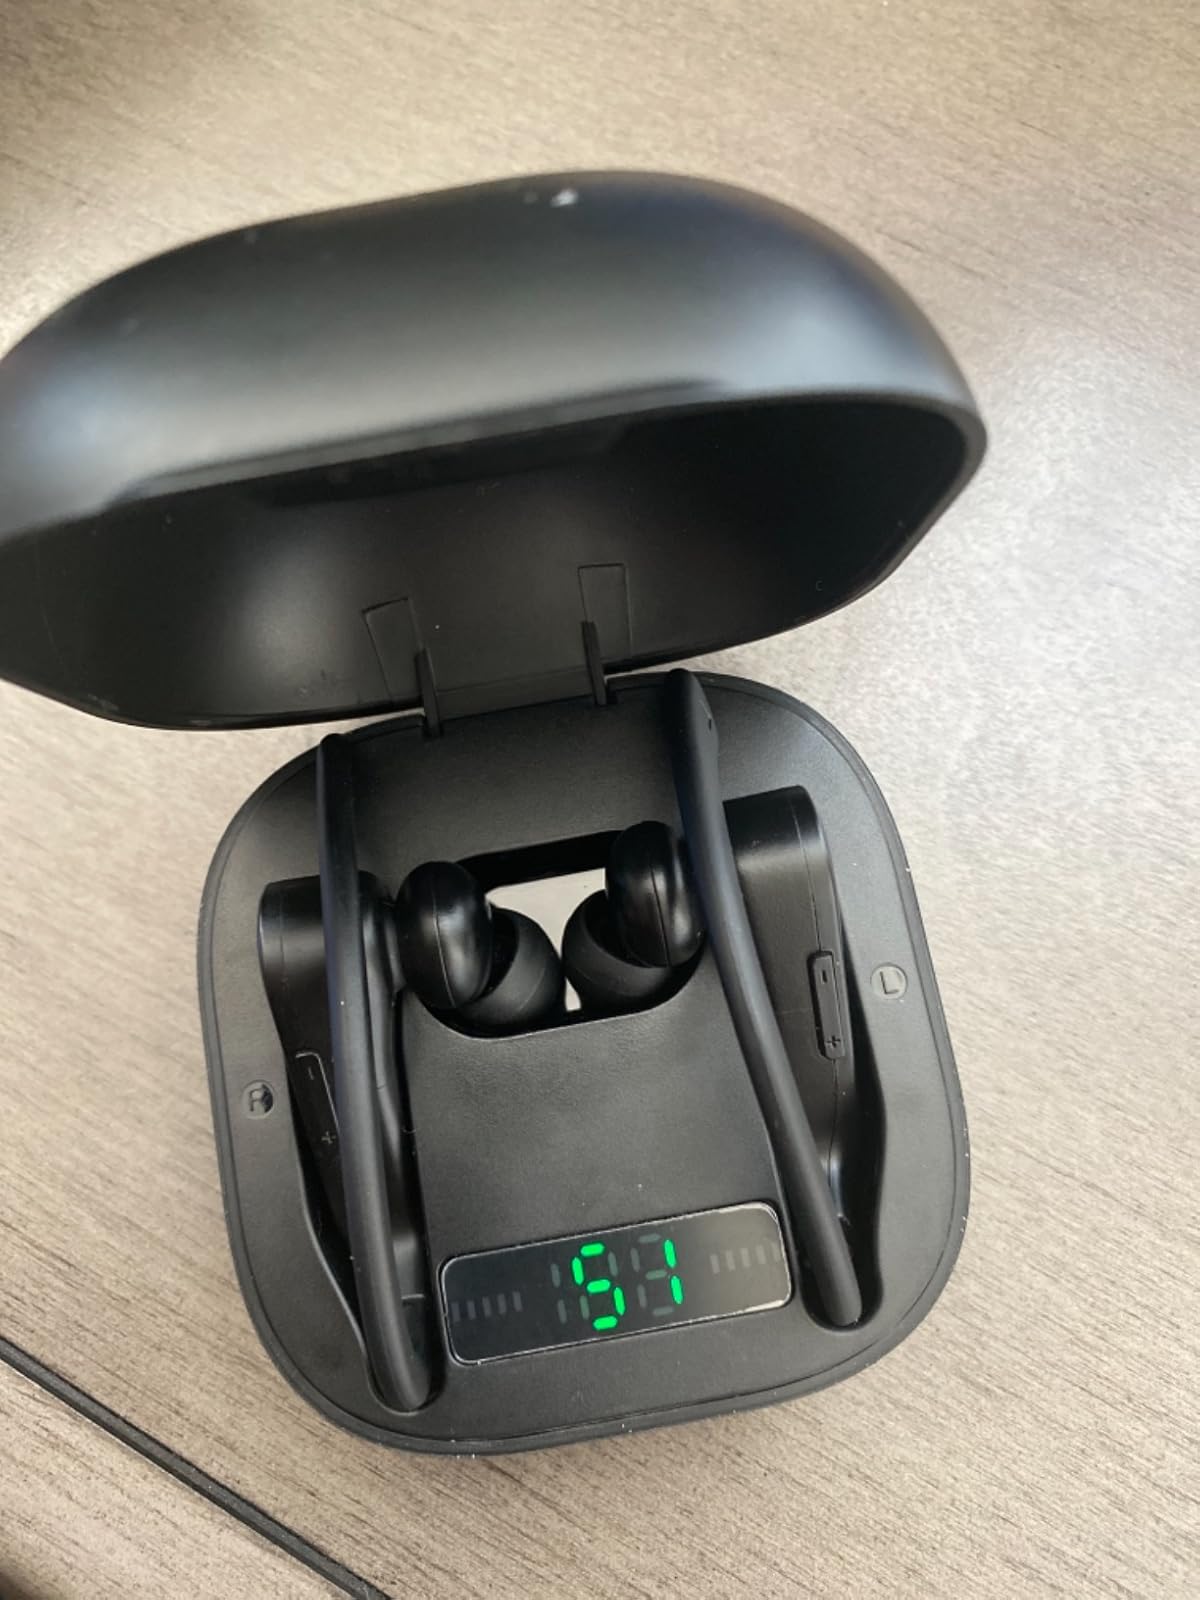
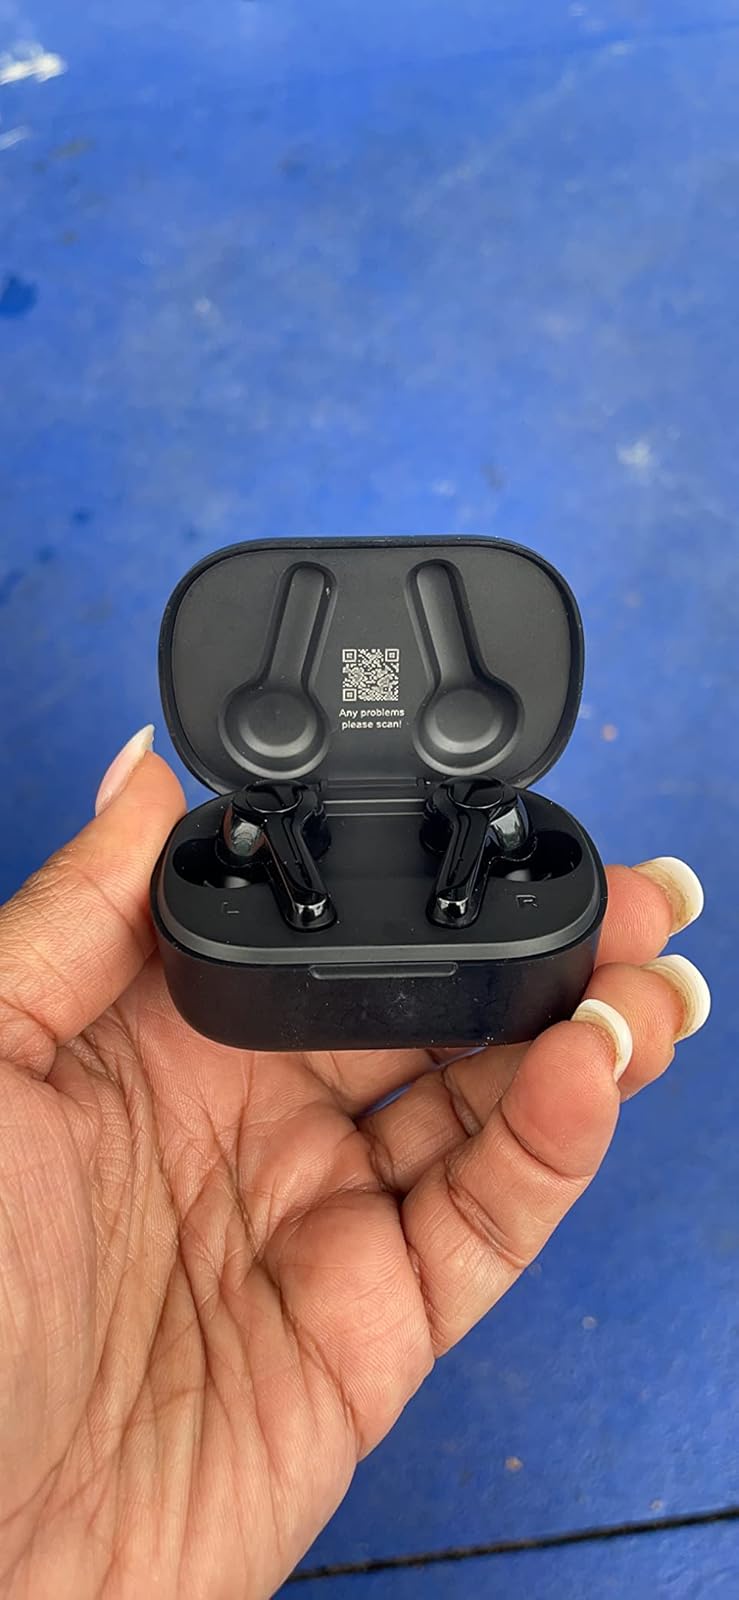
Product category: earbuds
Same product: no